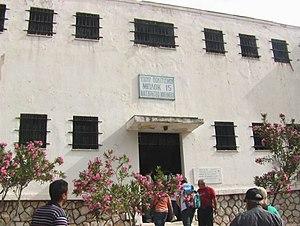
Le camp de concentration de Chaïdári était un camp de concentration allemand géré par les SS à Chaïdári, dans la banlieue d'Athènes, durant l'occupation de la Grèce pendant la Seconde Guerre mondiale.
Chaïdari ou Haïdari est une ville de la banlieue d'Athènes en Grèce.